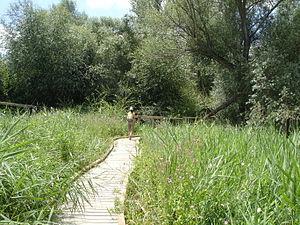
Castronuño est une commune de la province de Valladolid dans la communauté autonome de Castille-et-León en Espagne.